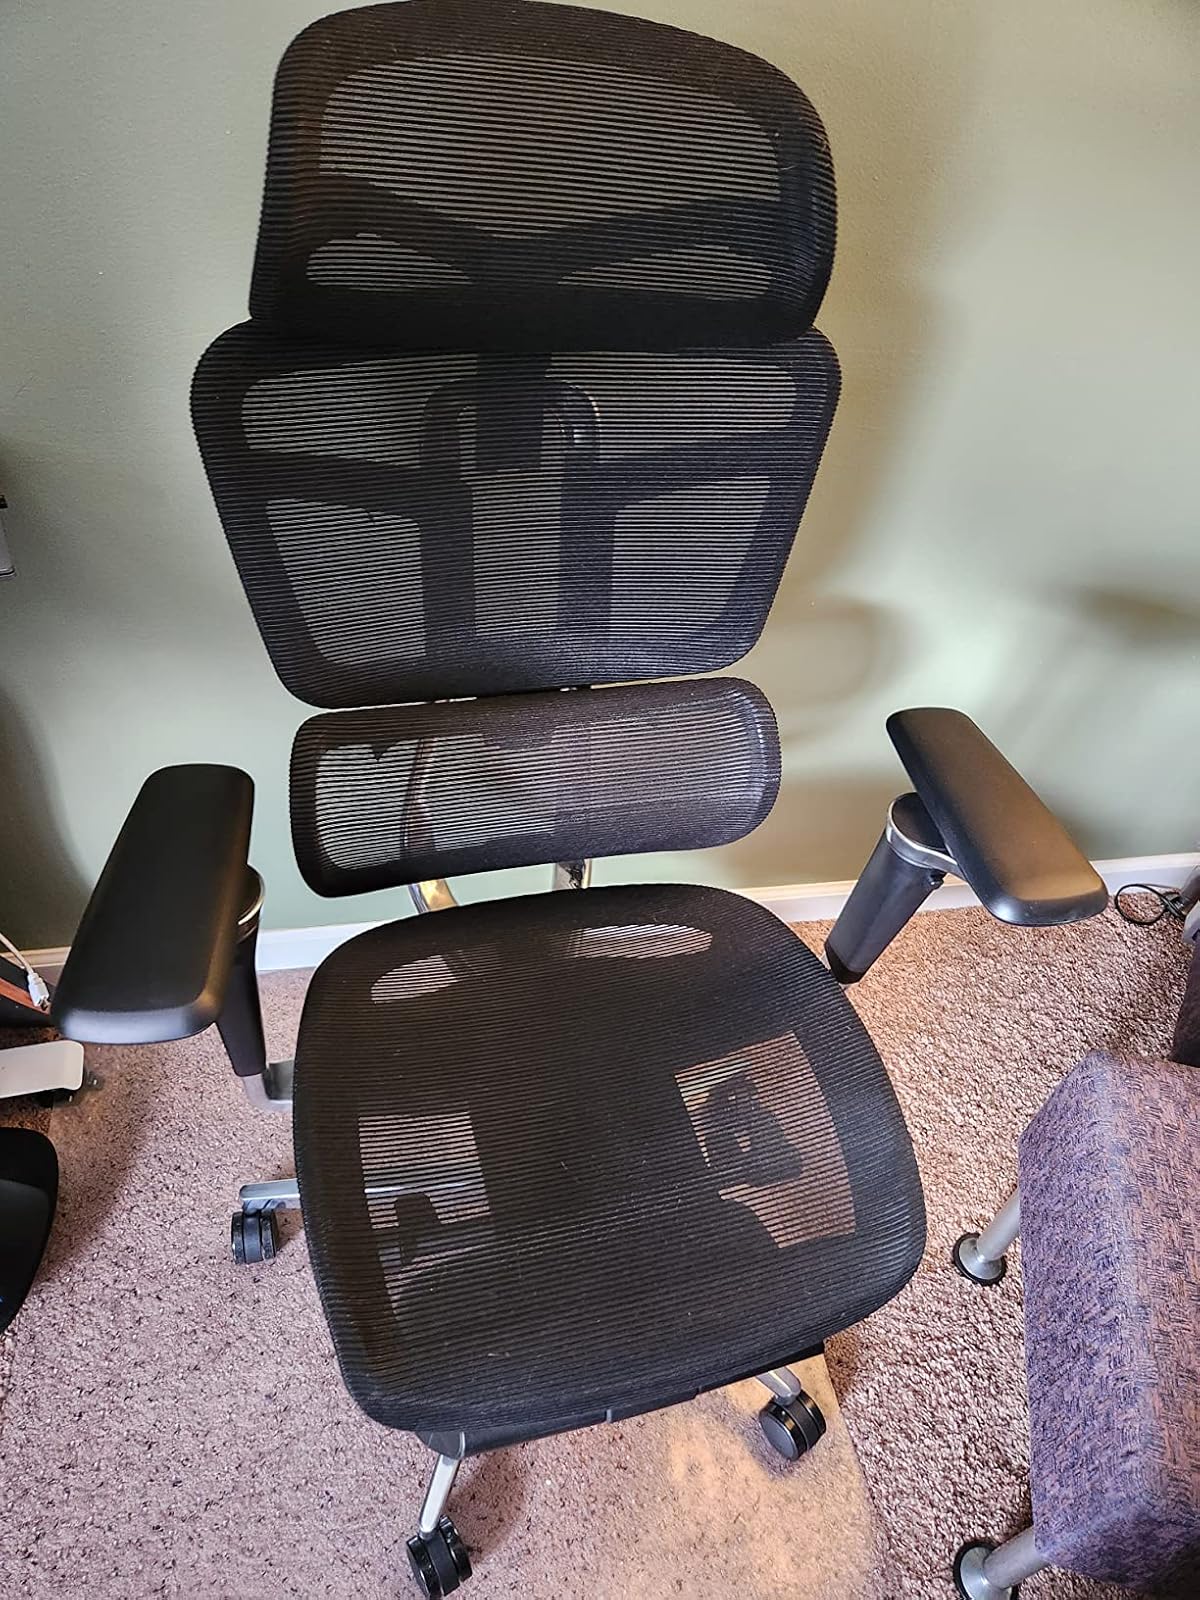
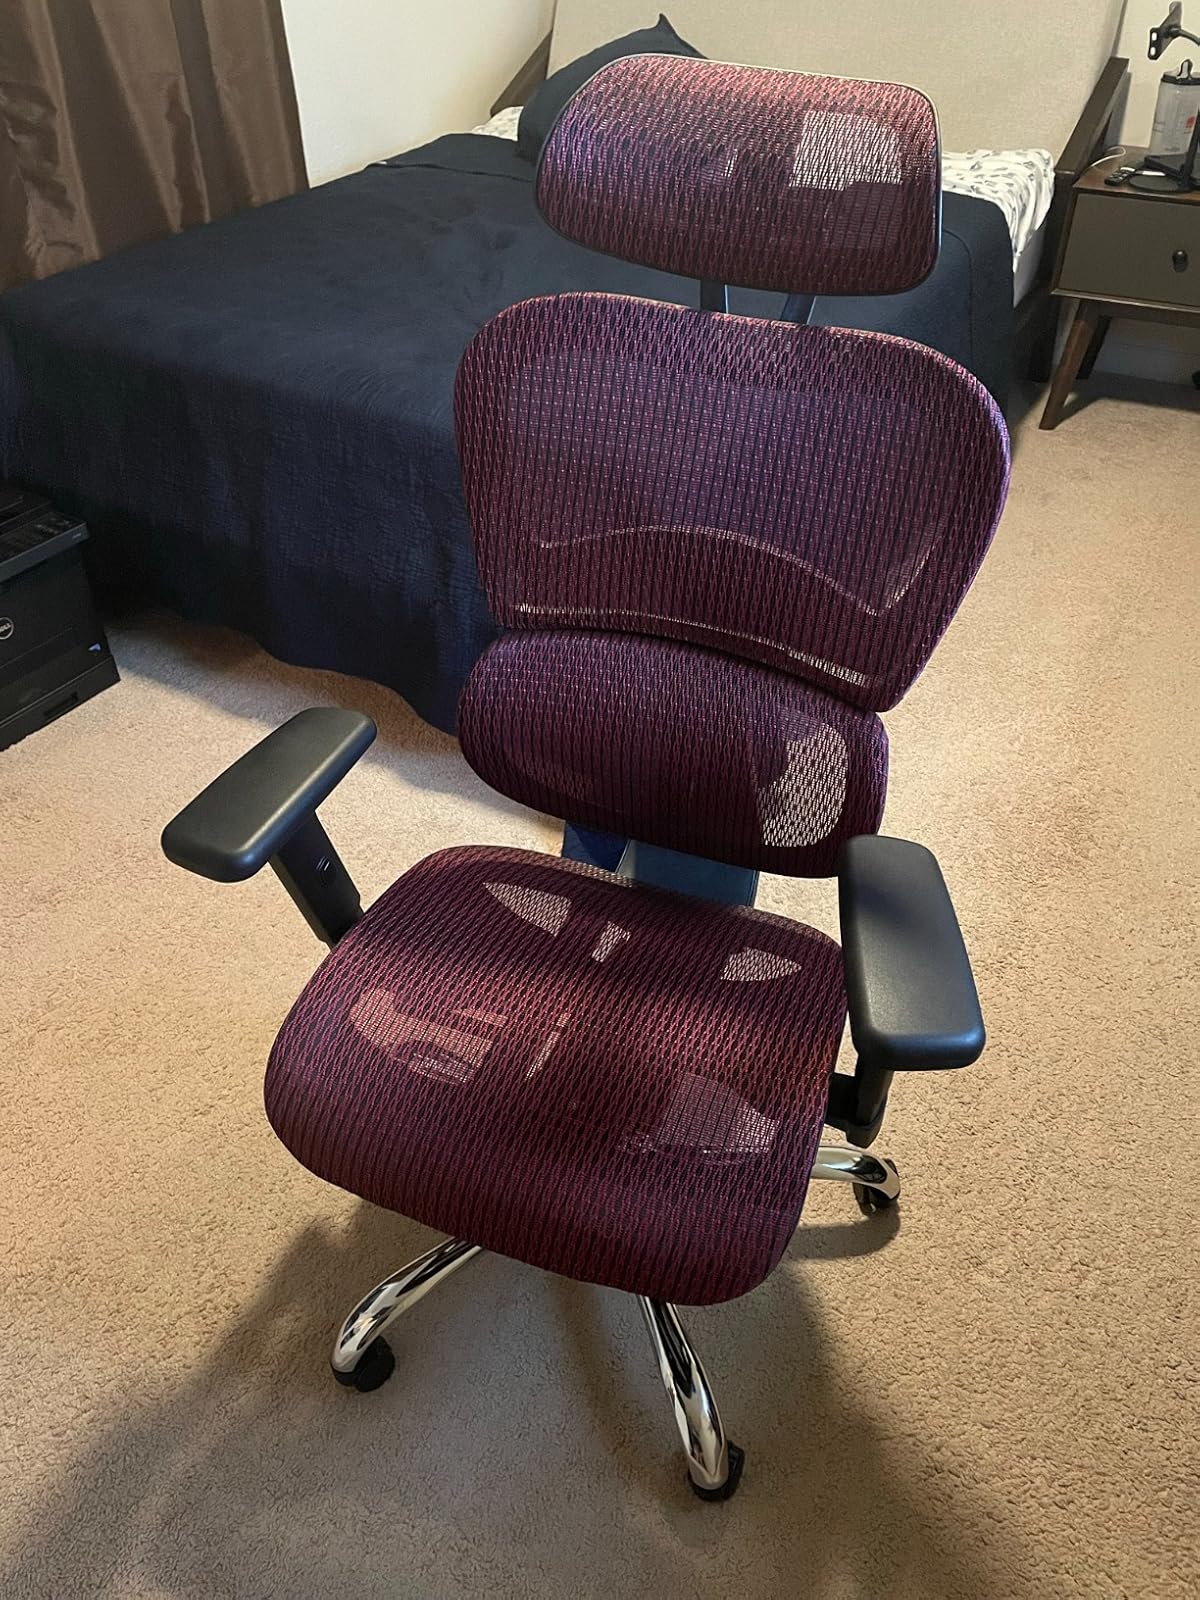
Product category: items_chair
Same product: no